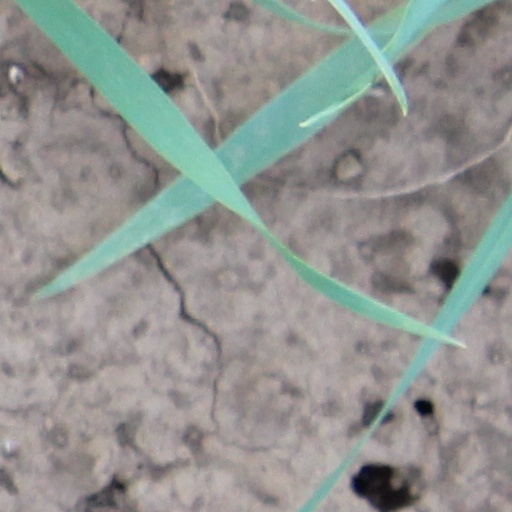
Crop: wheat